The Misfortunes of an Explorer

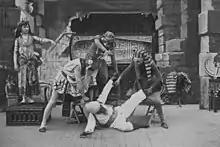
The monsters attack the explorer, under the supervision of the goddess, in a surviving film still

Méliès played the explorer in the film, which was released by his Star Film Company and numbered 244 in its catalogues.